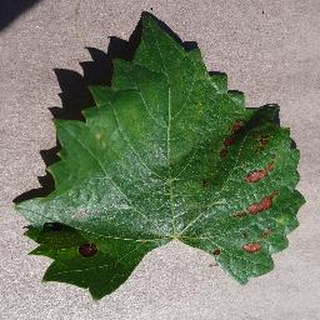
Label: grape_esca_black_measles